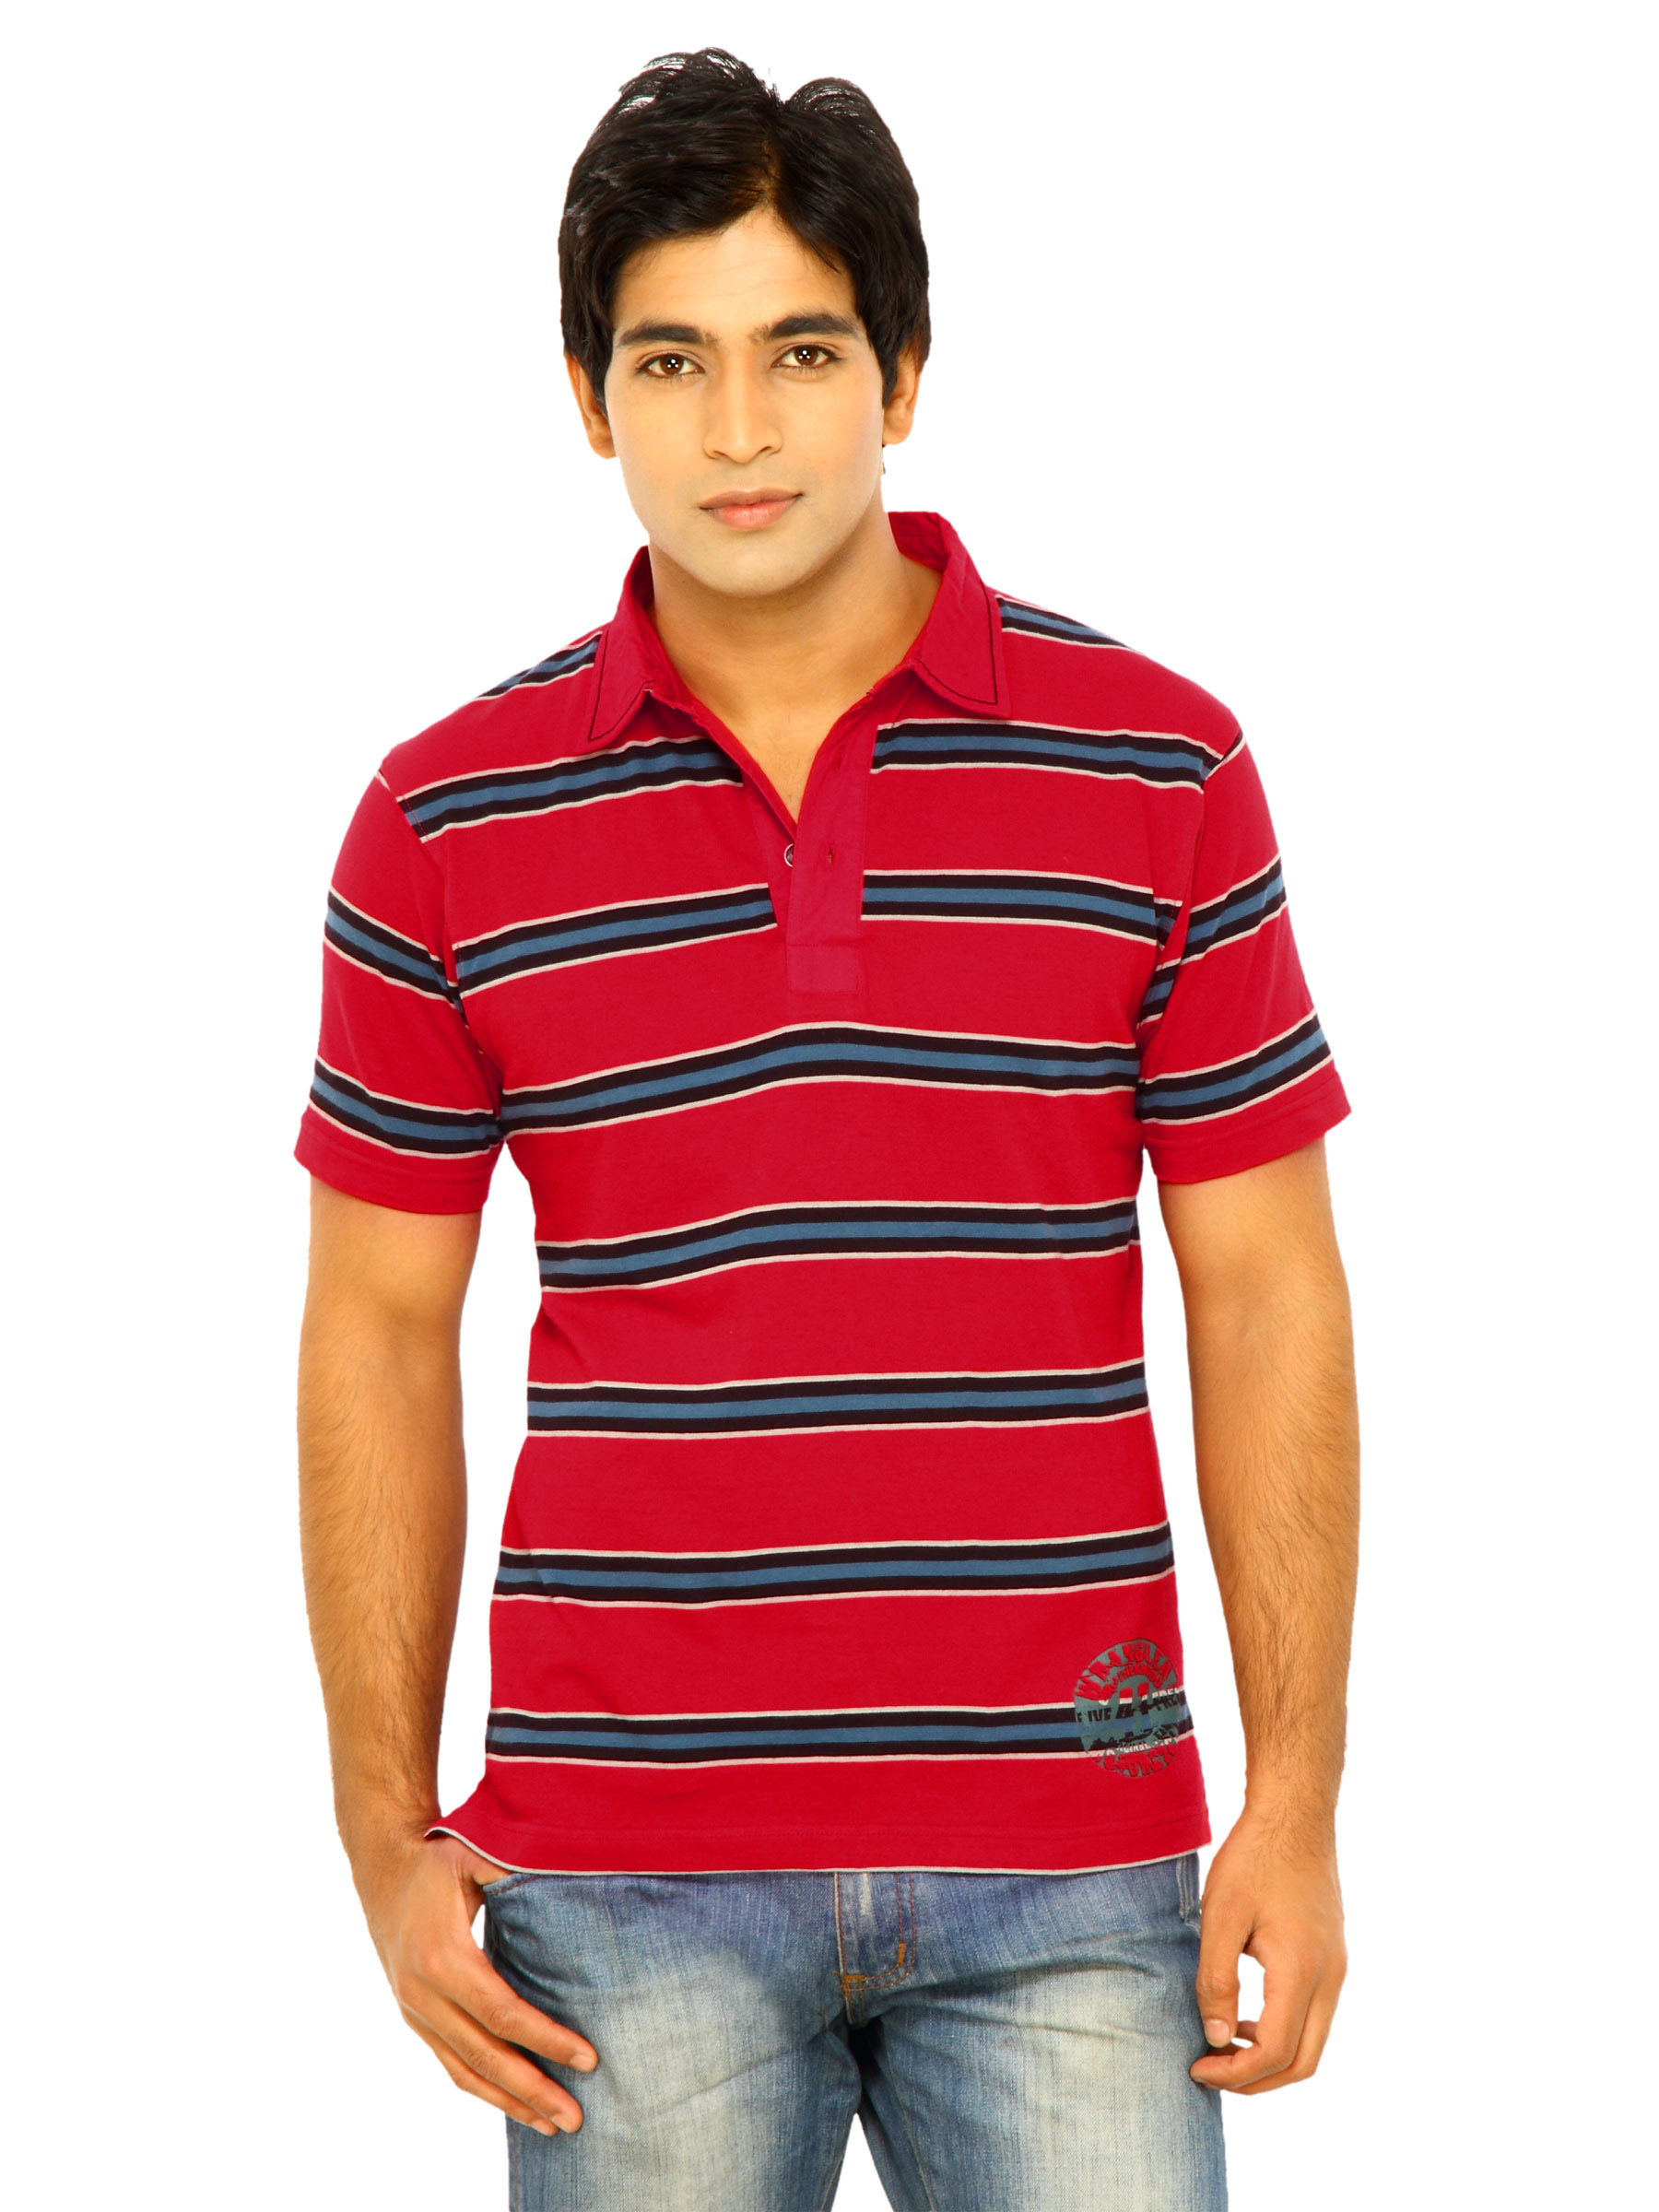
Wrangler Men Red Polo Tshirts
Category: Apparel / Topwear / Tshirts
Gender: Men
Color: Red
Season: Fall 2011
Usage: Casual